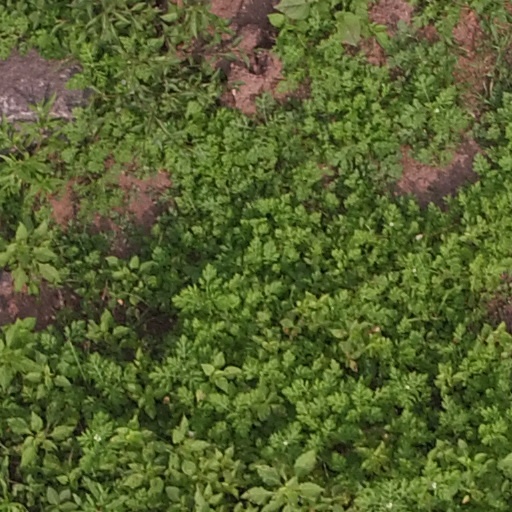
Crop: maize; corn